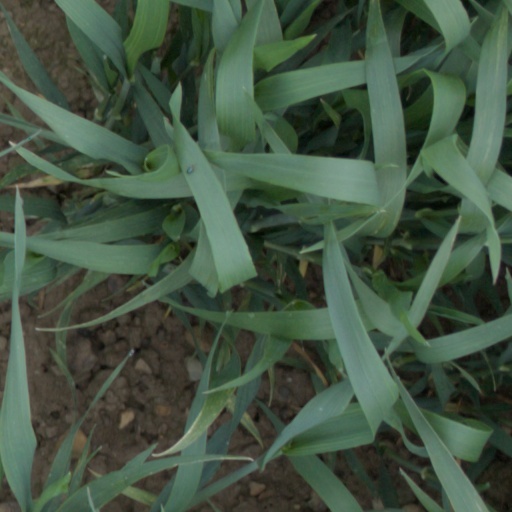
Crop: wheat